Kids' WB

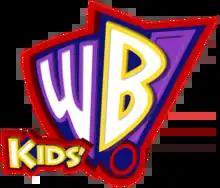
Final logo used from 1997 to 2008

Kids' WB (stylized as Kids' WB!) was an American children's programming block that originally aired on The WB from September 9, 1995, to September 16, 2006, and later on The CW from September 23, 2006, to May 17, 2008. Initially launched as a competitor to Fox Kids, Kids' WB aired primarily during the Saturday morning and weekday after-school time slots, although airtimes for the block's programming varied at the local affiliate's discretion.